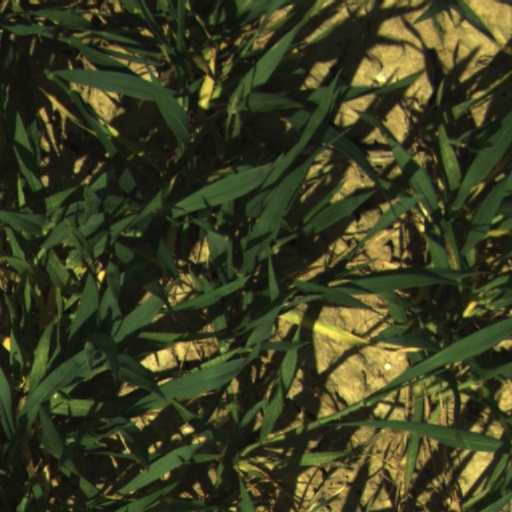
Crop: wheat